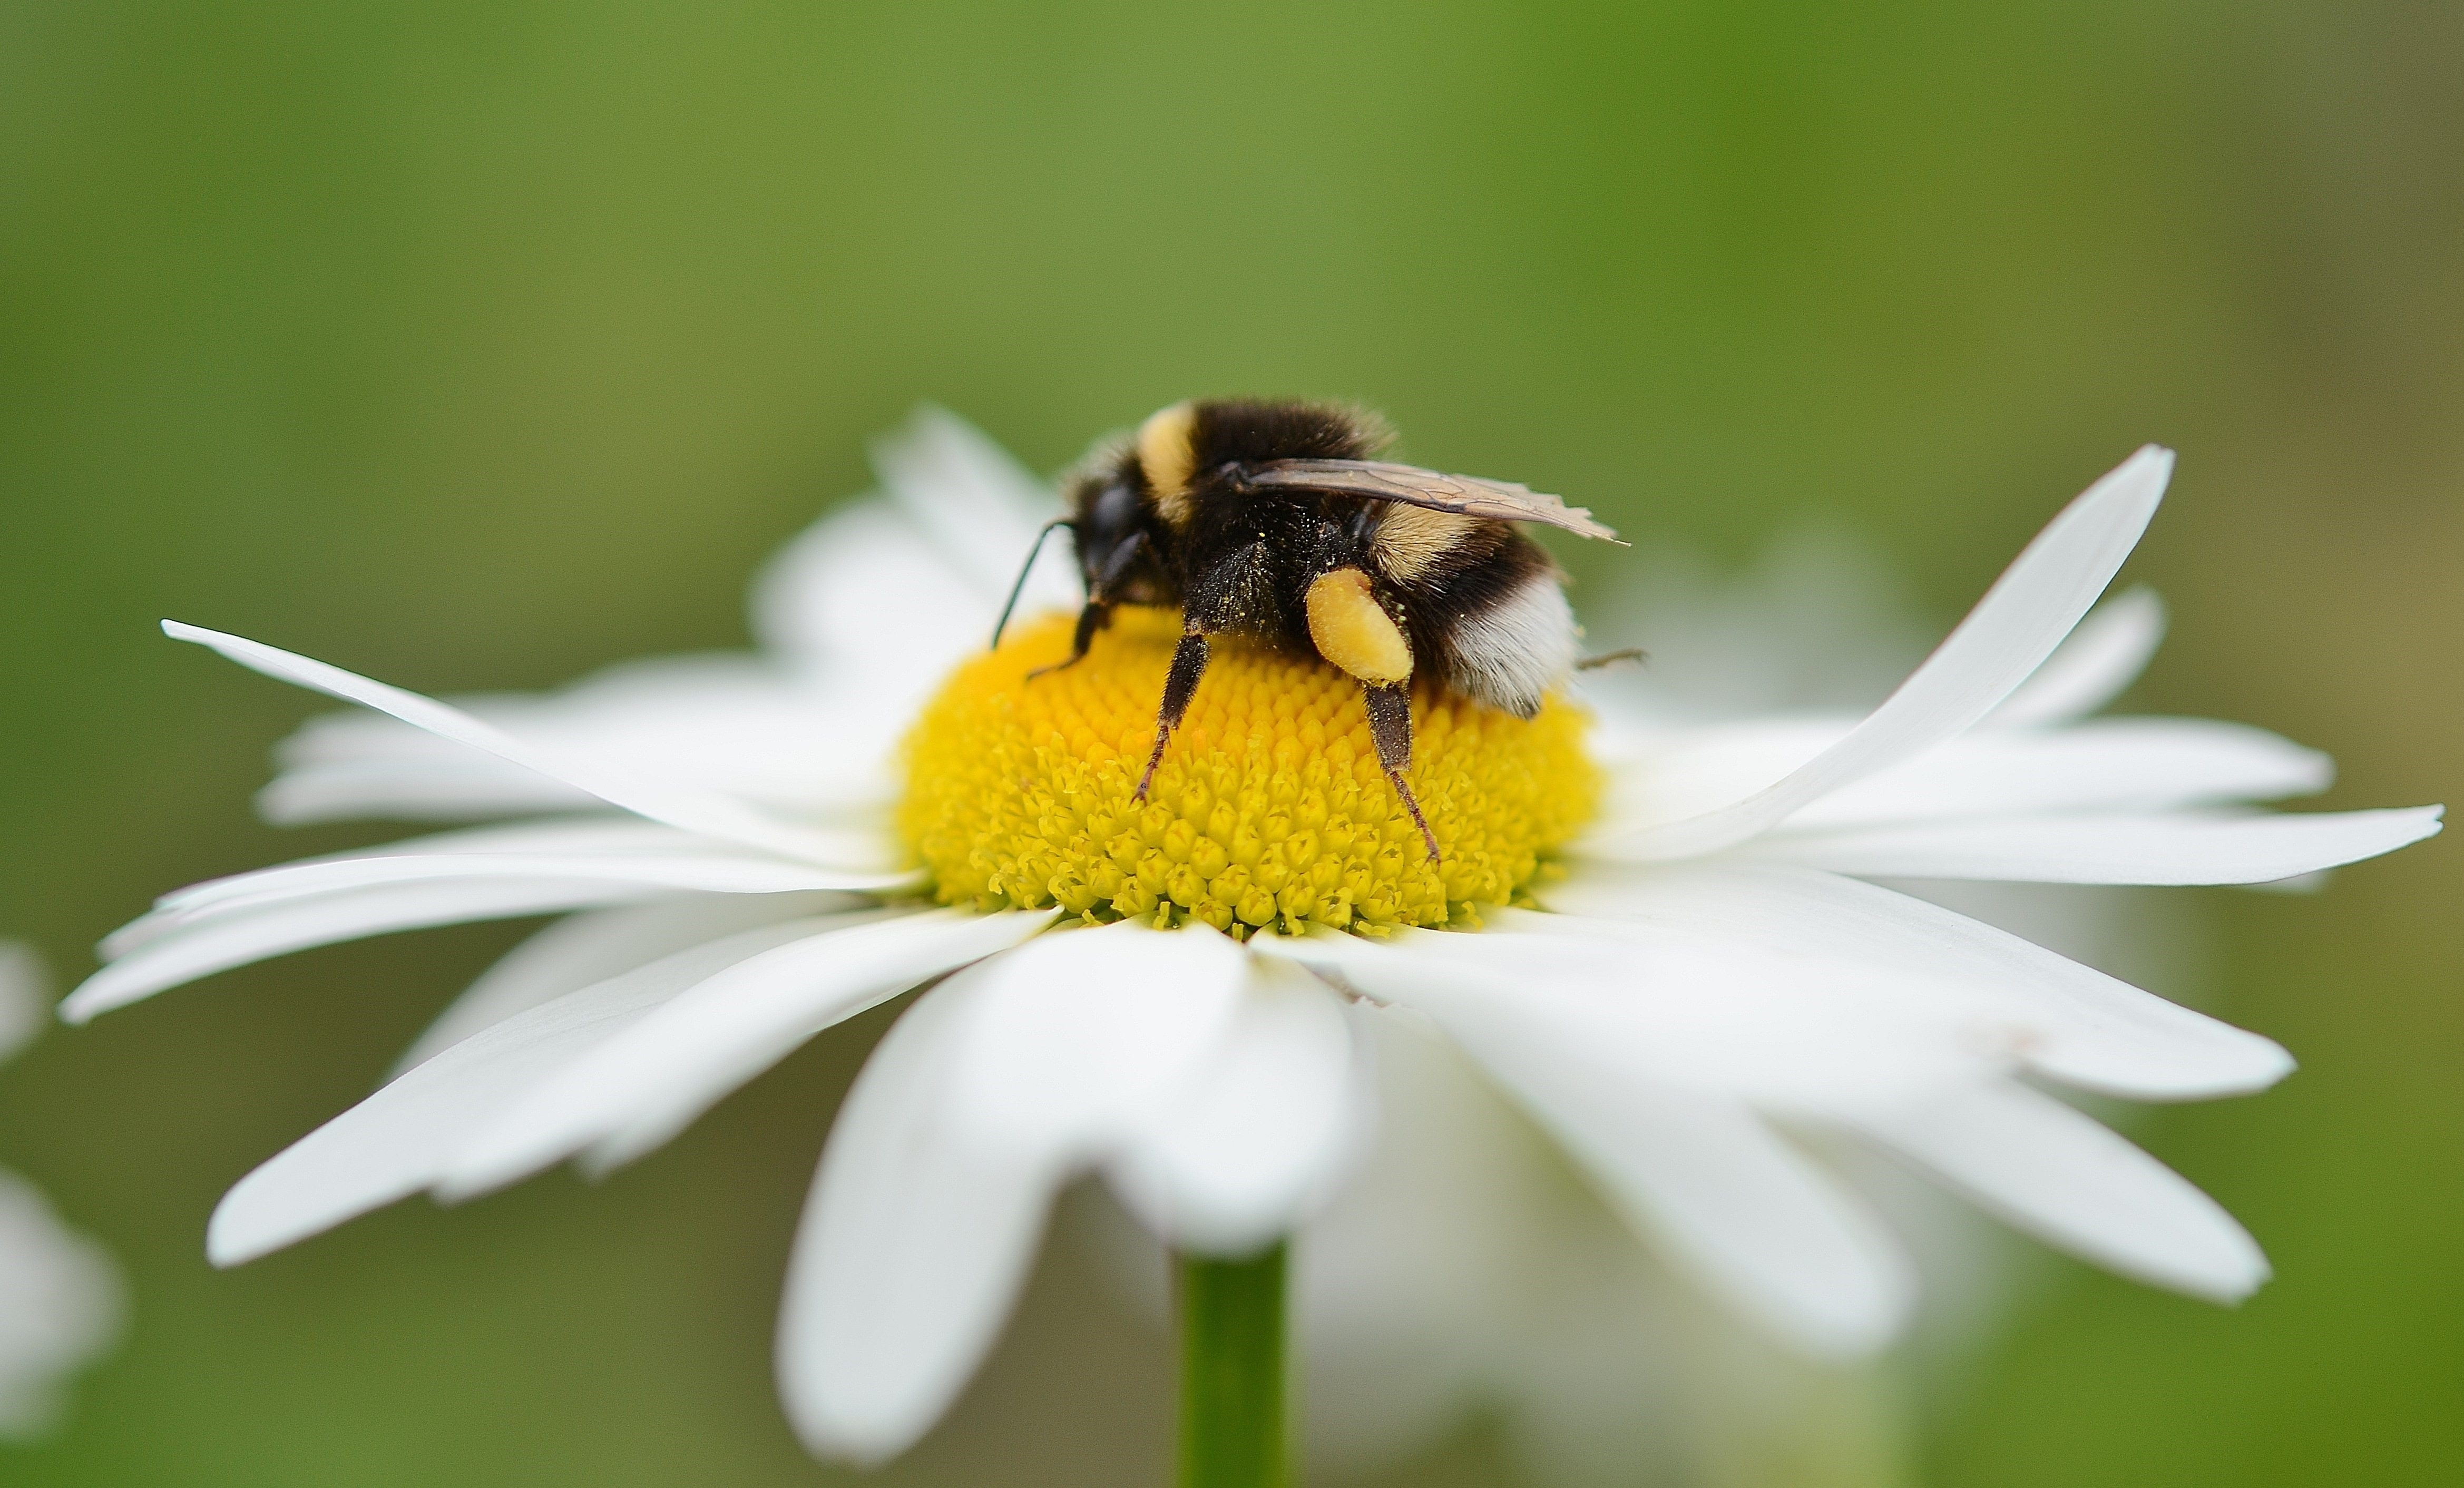
nature, plant, white, photography, meadow, flower, petal, daisy, pollen, insect, botany, black, yellow, flora, fauna, invertebrate, wildflower, flowers, close up, wings, bee, hornet, wasp, bumblebee, floristry, nectar, sting, macro photography, summer meadow, flowering plant, honey bee, daisy family, pollinator, plant stem, land plant, membrane winged insect